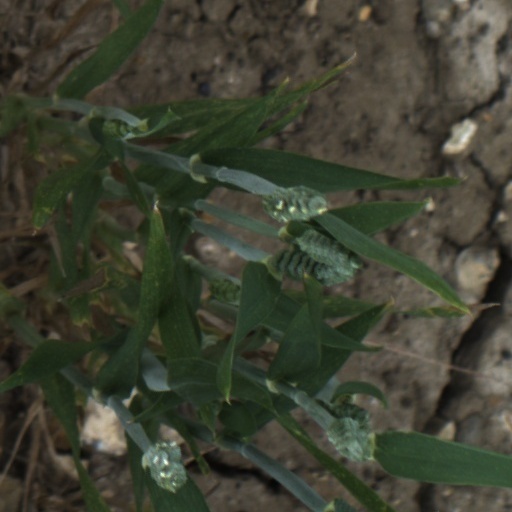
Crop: wheat